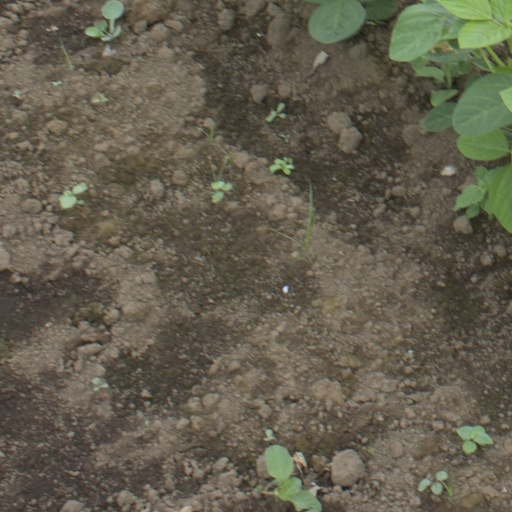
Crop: soybean